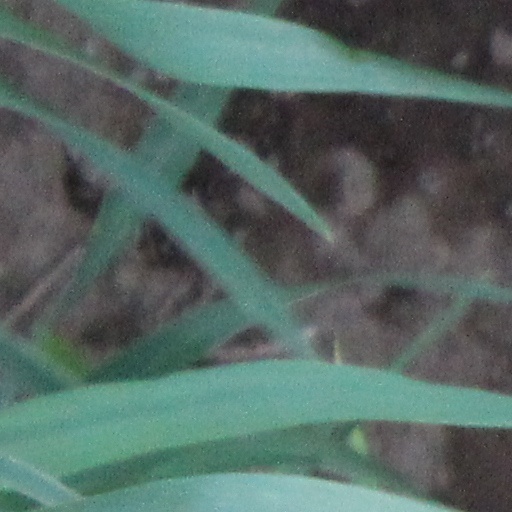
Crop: wheat